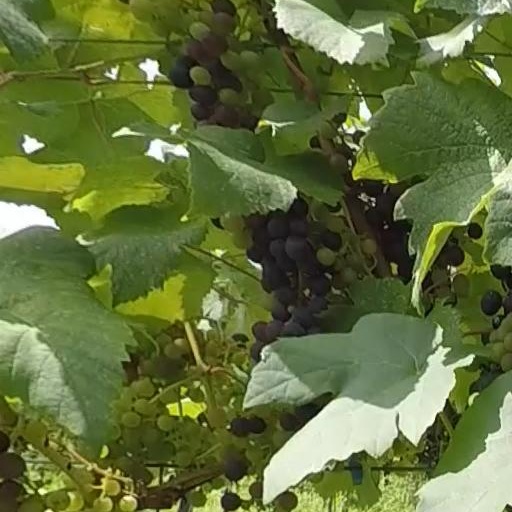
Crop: grape